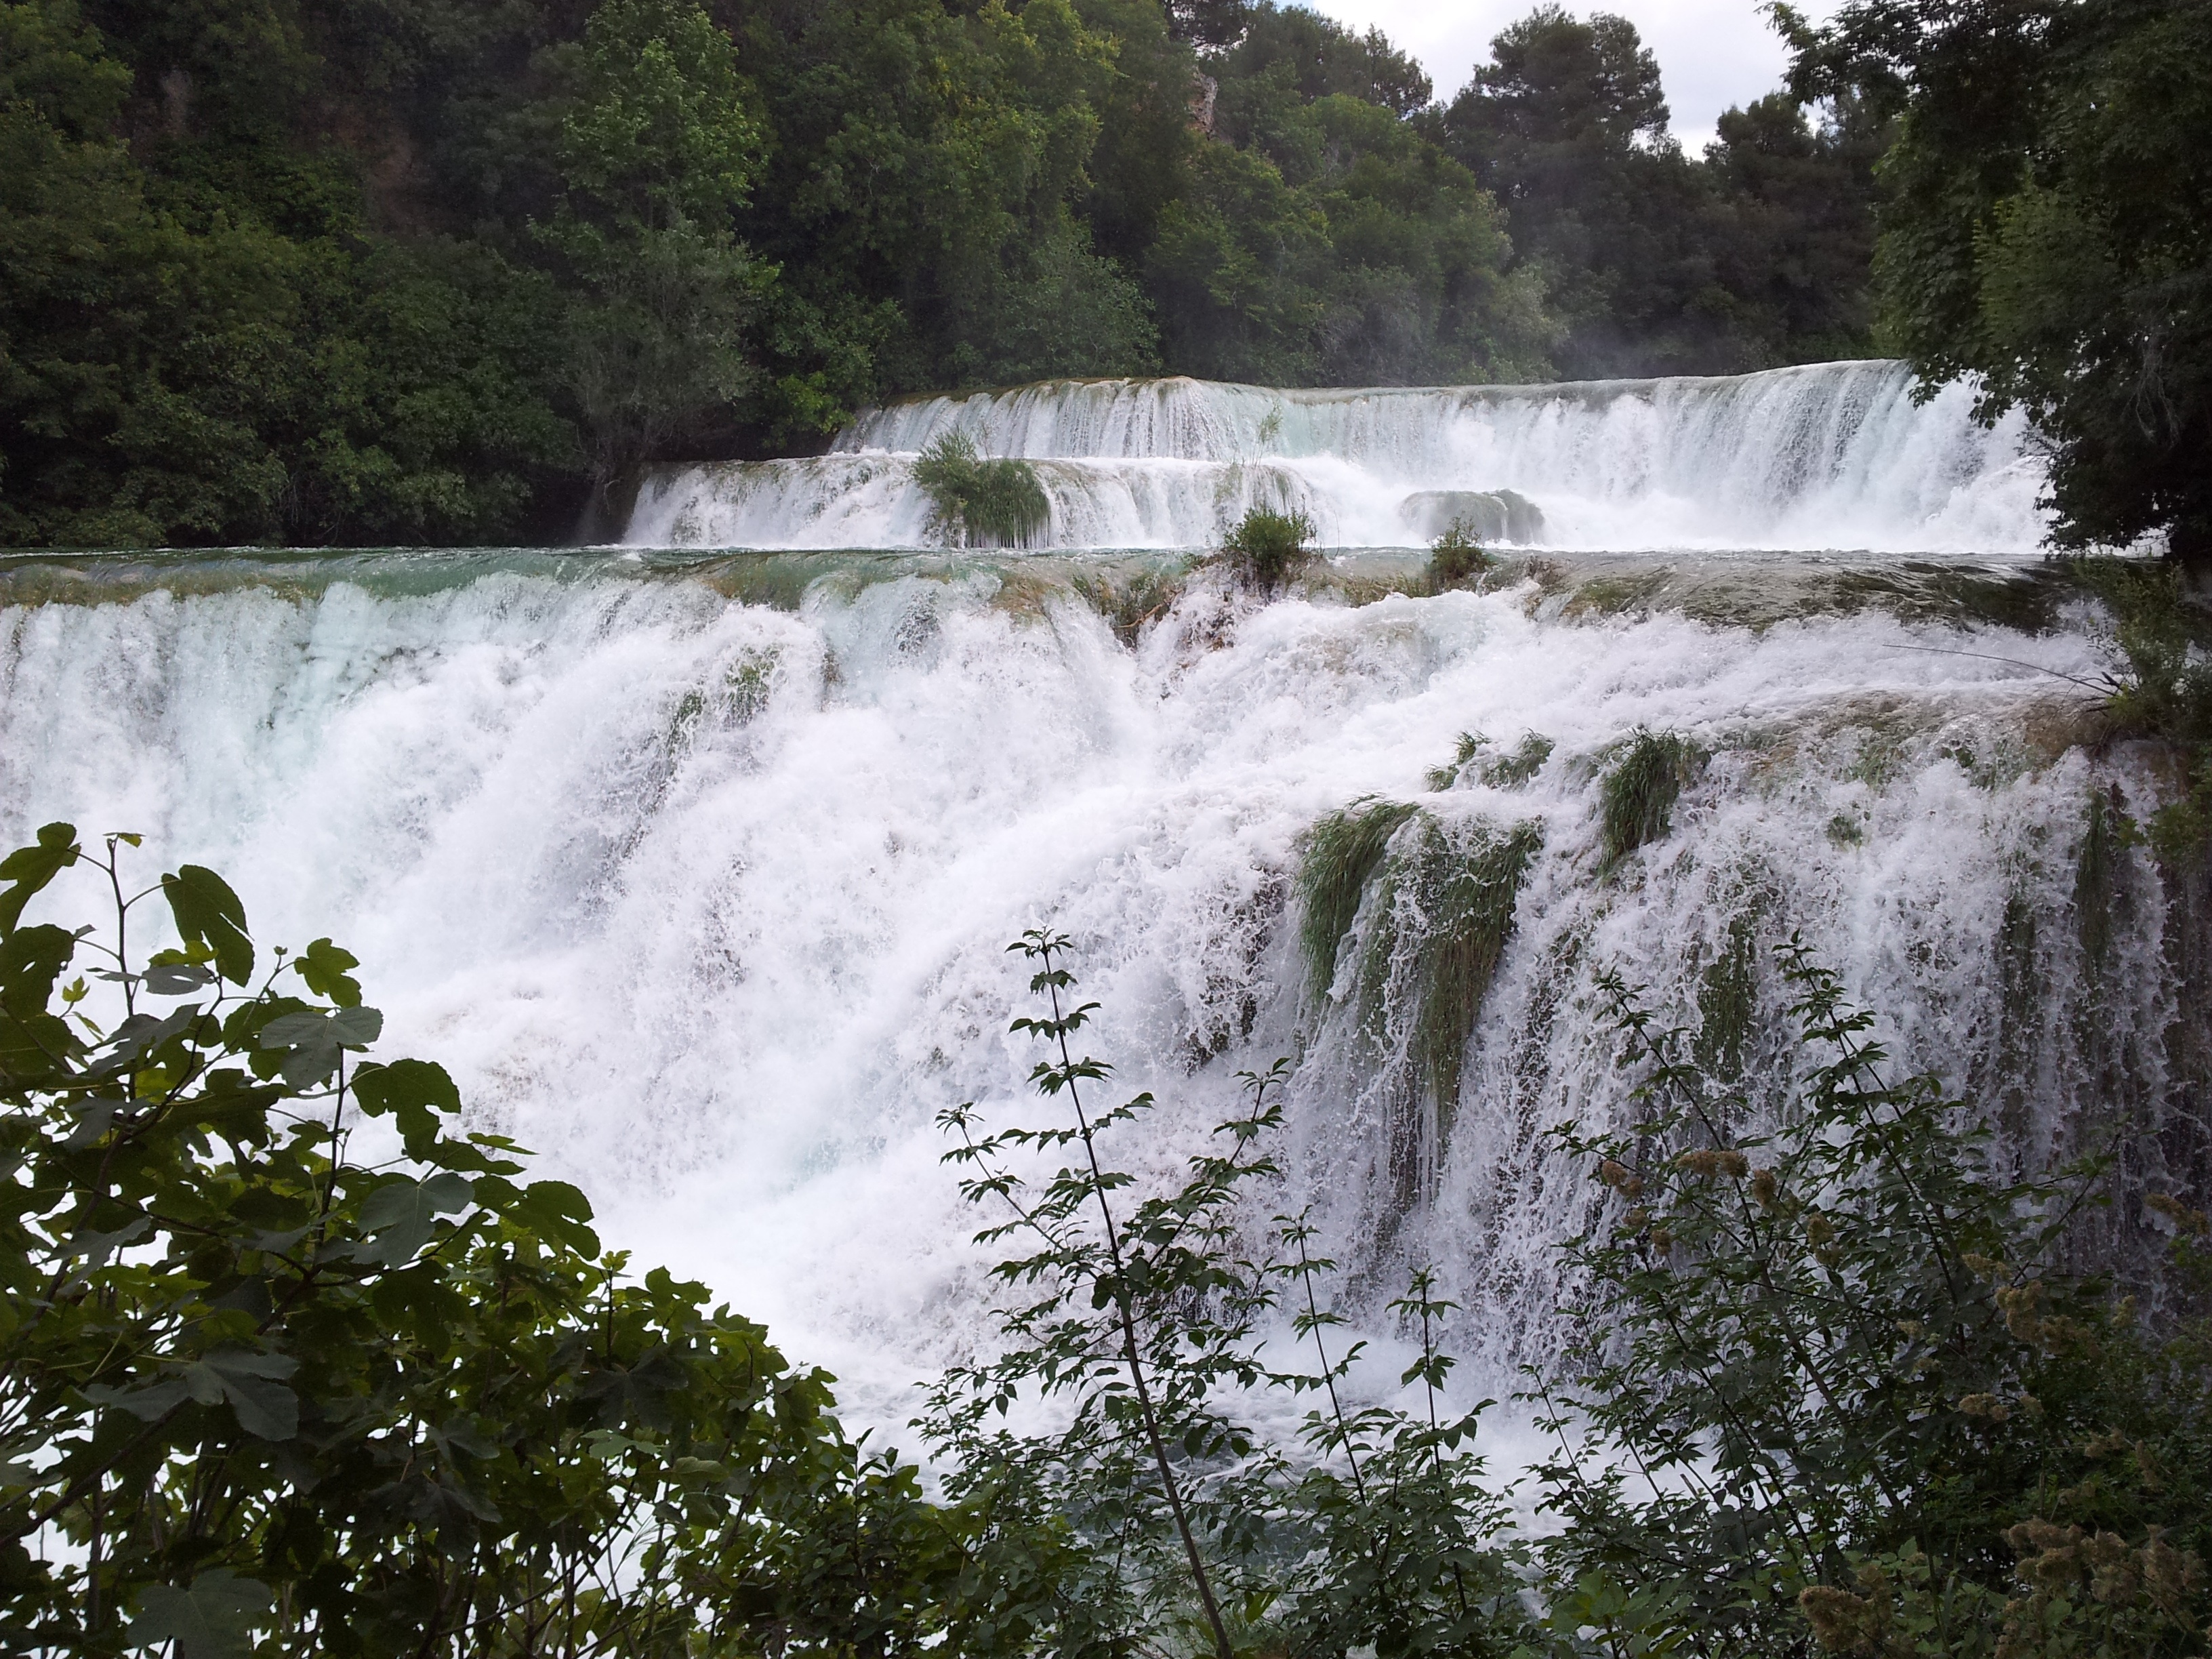
water, waterfall, river, stream, flow, rapid, national park, body of water, croatia, falls, waterfalls, wasserfall, water feature, watercourse, dalmatia, krk, geological phenomenon